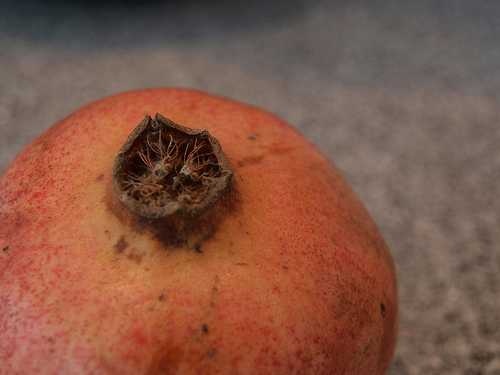
Label: Pomegranate